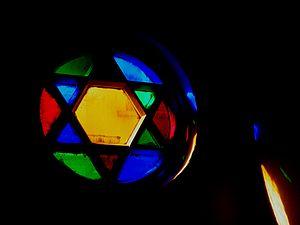
Une synagogue est un lieu de culte juif.